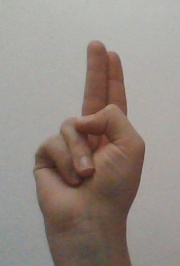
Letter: taa